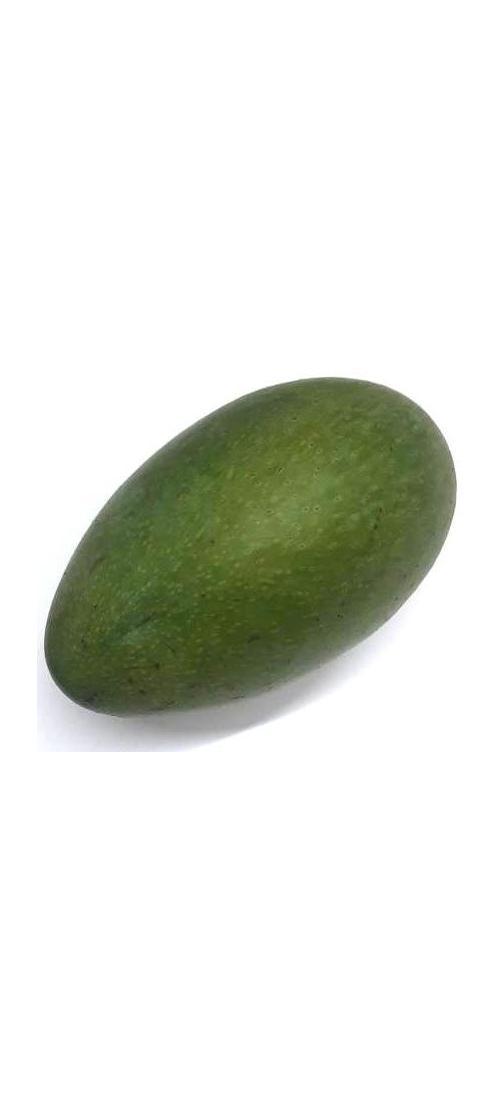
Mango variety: Ashshina Zhinuk